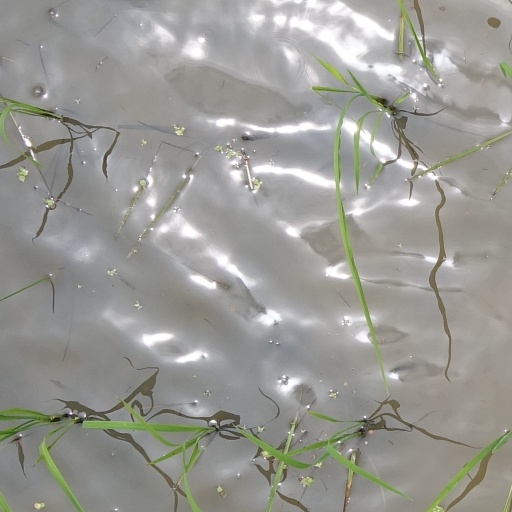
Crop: rice